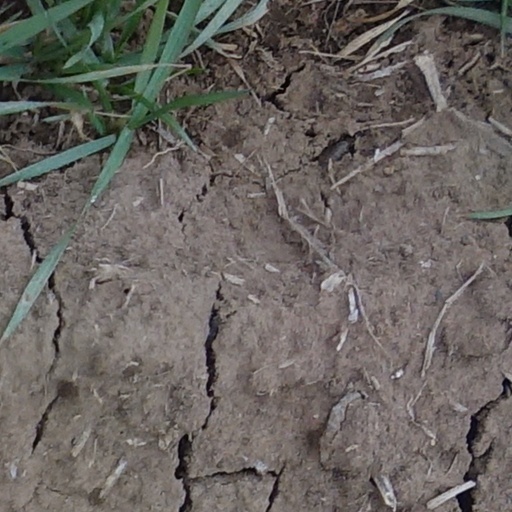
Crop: wheat